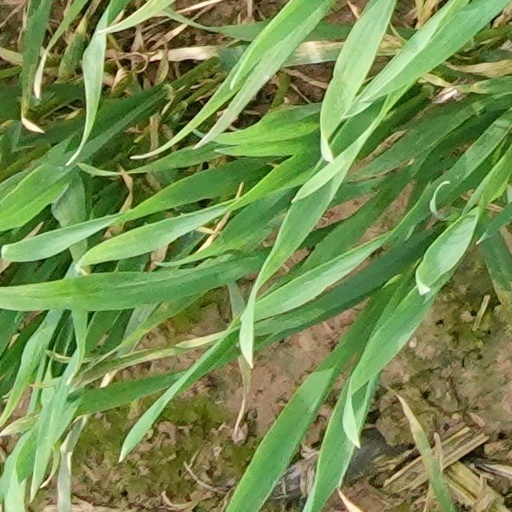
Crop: wheat